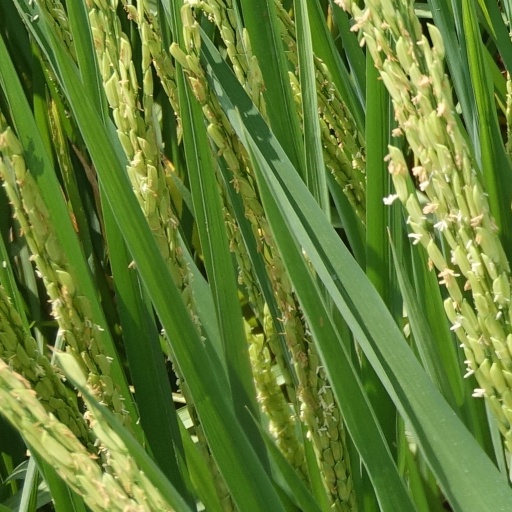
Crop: rice